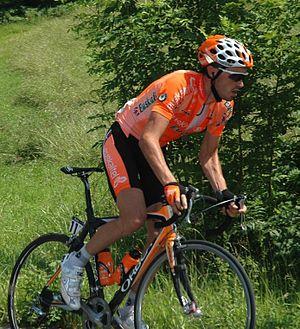
Samuel Sánchez González, né le 5 février 1978 à Oviedo, dans les Asturies, est un coureur cycliste espagnol. Il fait ses débuts professionnels en 2000 au sein de l'équipe espagnole Euskaltel-Euskadi dont il est membre jusqu'à sa disparition en 2013. Il rejoint l'équipe BMC Racing en 2014. Excellent grimpeur, il est l'un des meilleurs descendeurs du peloton de son époque avec Nibali, Evans et Chavanel et ses qualités de puncheur lui permettent de remporter des sprints de groupes d'échappés. Il cible chaque saison deux types d'objectifs et connaît ainsi deux pics de forme: Tour du Pays basque et les classiques ardennaises en avril puis Tour d'Espagne et le Tour de Lombardie en septembre-octobre. Il est notamment devenu champion olympique de la course en ligne 2008, ce titre lui vaut le diminutif affectueux de Samu en Espagne. Il a également remporté le Championnat de Zurich 2006 et cinq étapes du Tour d'Espagne. Il est monté deux fois sur le podium du classement général de cette épreuve, tout en ayant obtenu une deuxième place sur le Tour de France en 2010, une cinquième place en 2011 et une 6ᵉ place en 2008.